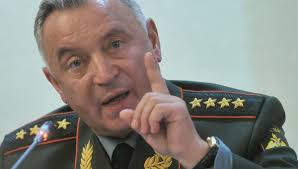
Label: BMD